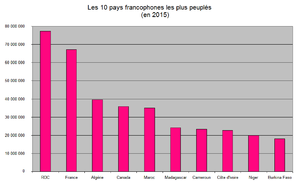
Les dix pays francophones les plus peuplés selon l'ONU. Notez que le français n'est pas juridiquement une langue officielle ni au Maroc ni en Algérie.
Le français est une langue indo-européenne de la famille des langues romanes. Le français s'est formé en France. Le français est déclaré langue officielle en France en 1539. Il est parlé, en 2018, sur tous les continents par environ 300 millions de personnes : 235 millions l'emploient quotidiennement et 90 millions en sont des locuteurs natifs. En 2018, 80 millions d'élèves et étudiants s'instruisent en français dans le monde. Selon l'Organisation internationale de la francophonie, il y pourrait y avoir 700 millions de francophones dans le monde en 2050.
Le français est la langue officielle de nombreux pays indépendants, ainsi que de territoires divers et de plusieurs institutions. En plus de la France et des régions francophones limitrophes, d’où la langue est originaire, il s’agit pour la plupart d’anciennes colonies ou d’anciens protectorats français ou belges.